Orange production in Brazil

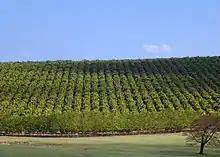
Orange in Avaré

Brazil is a major producer of oranges, which were introduced to Brazil by the Portuguese around 1530.